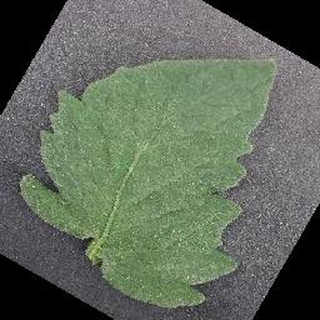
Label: healthy_tomato